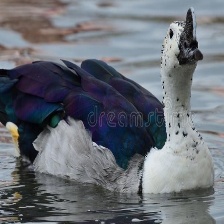
Species: KNOB BILLED DUCK
Scientific name: SARKIDIORNIS MELANOTOS
ImageNet parent category: drake